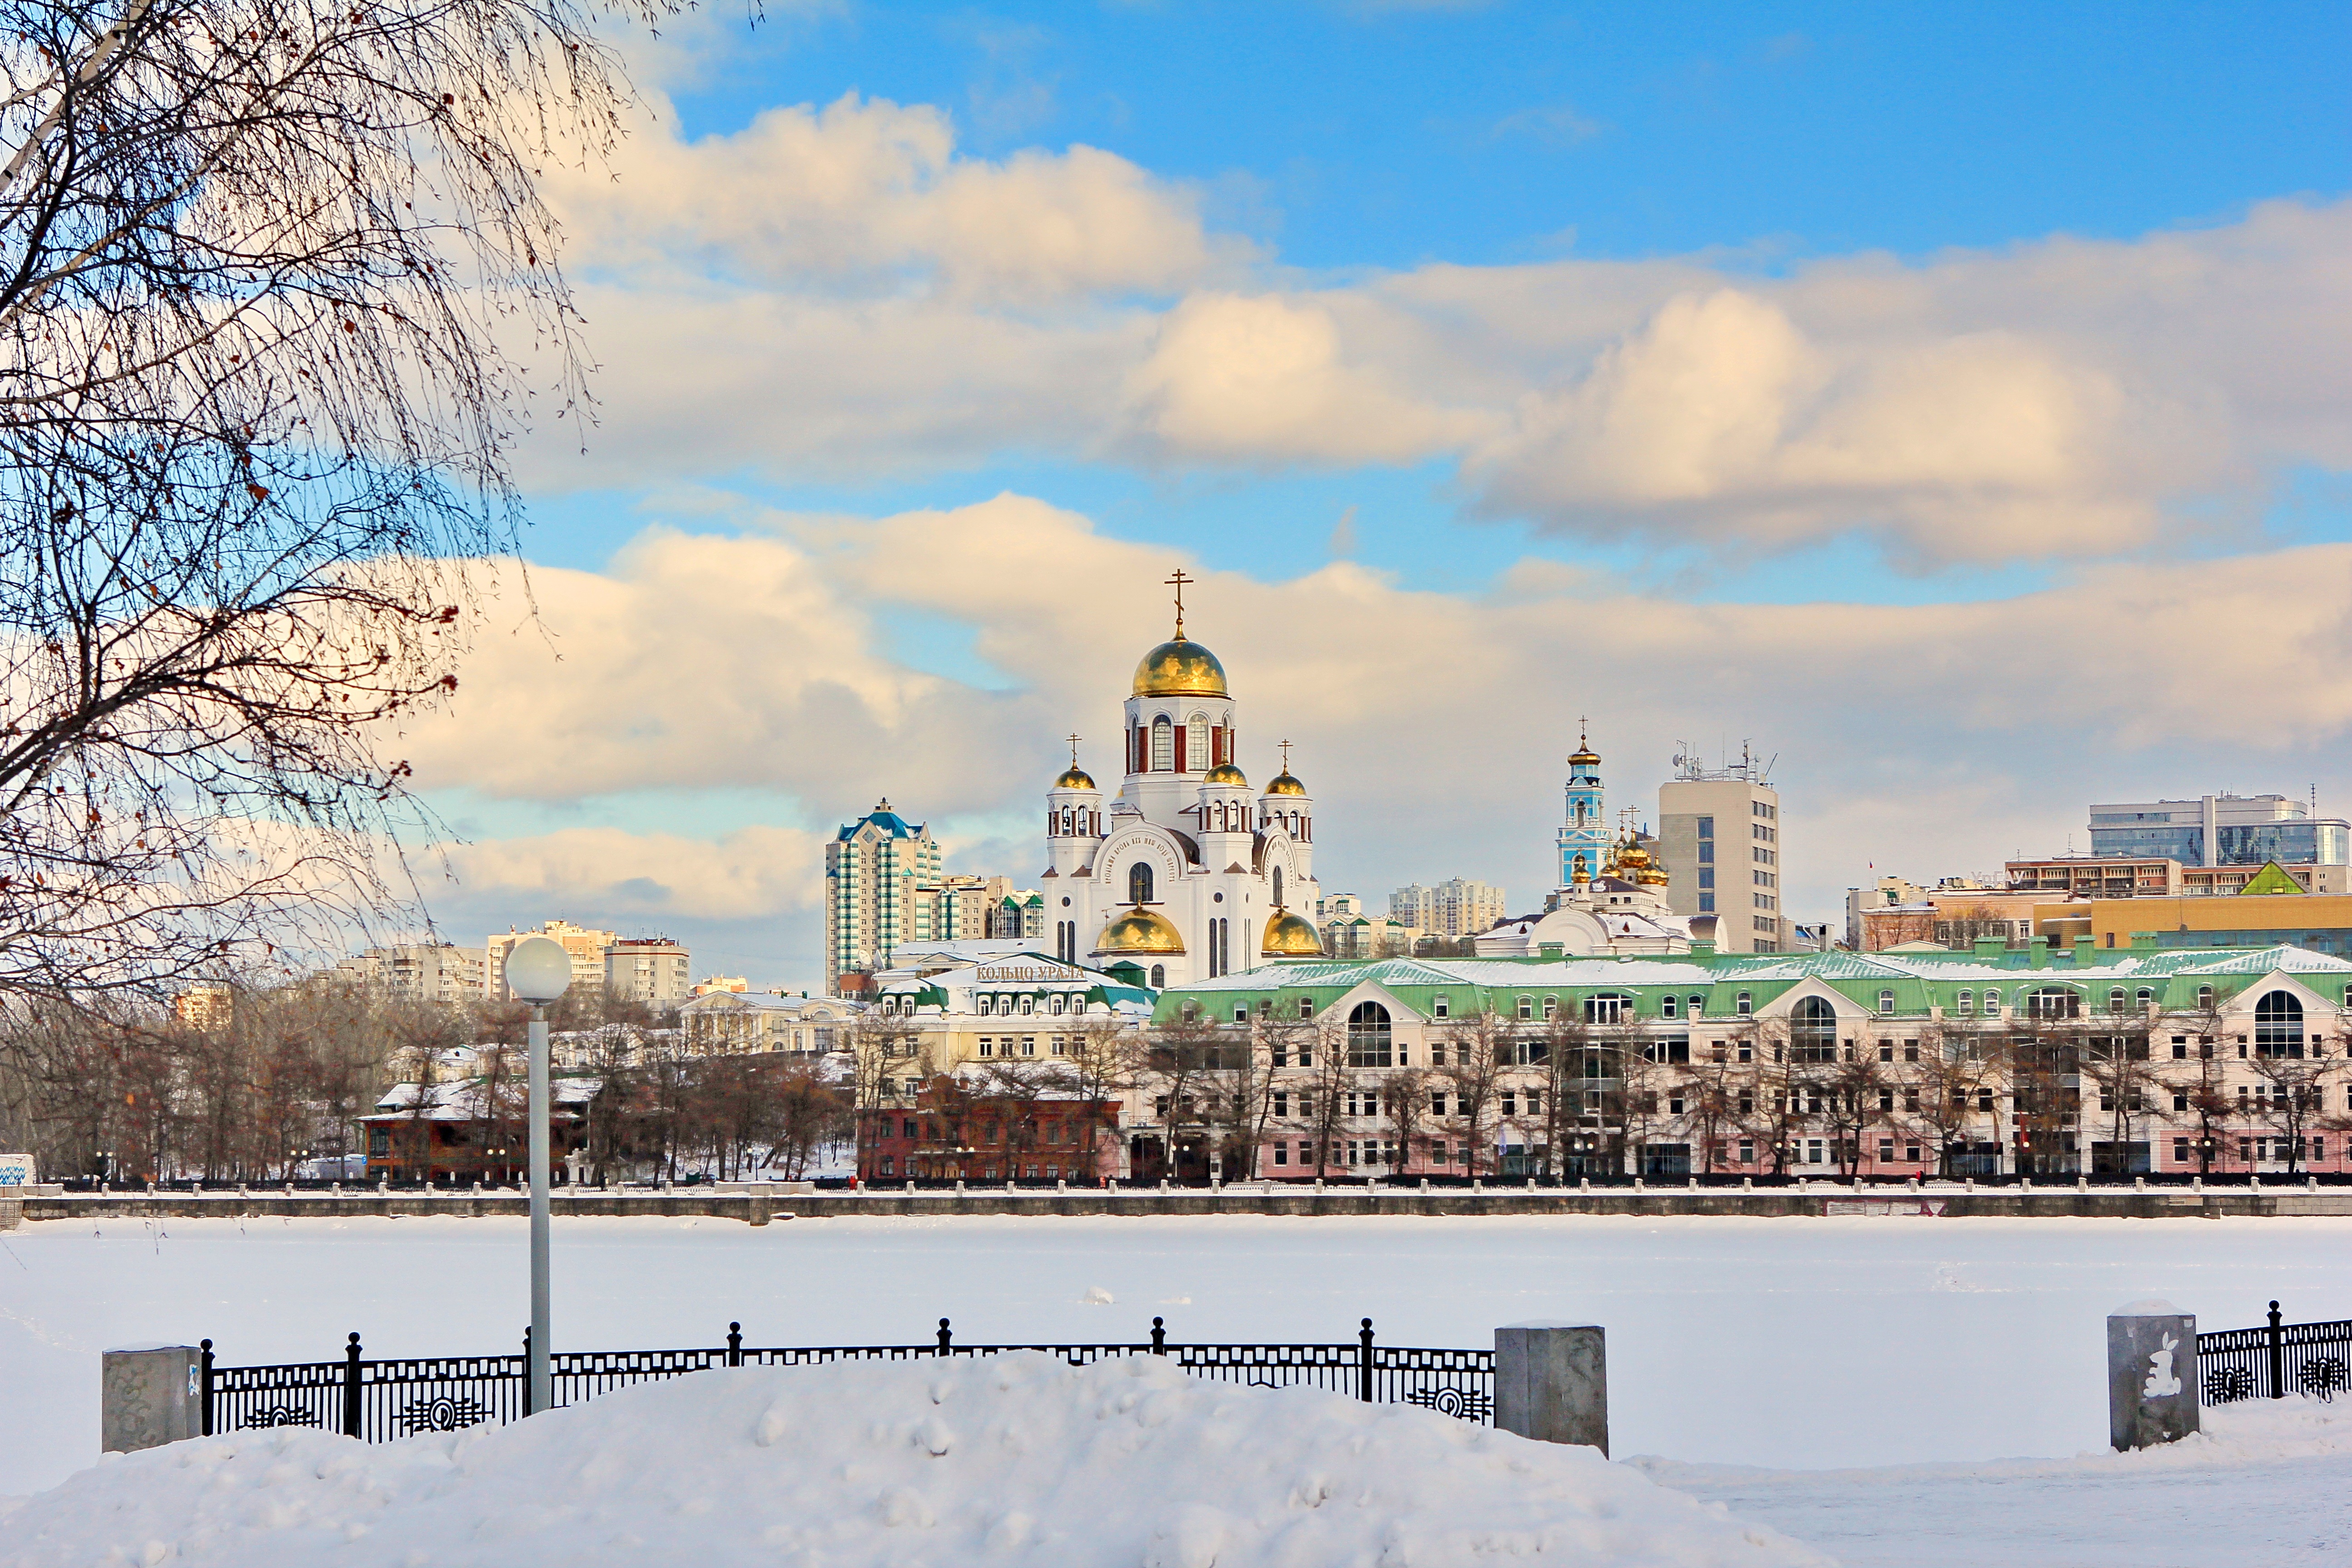
snow, winter, light, sun, skyline, glass, town, view, city, photo, cityscape, panorama, portrait, model, green, reflection, youth, color, macro, landmark, contrast, closeup, season, world, glitter, background image, background, temple, mirror, picture, see, image, pretty, golden autumn, hotspot, month, tenderness, clearance, krupnyj plan, sunny day, free photo, ekaterinburg, subject survey, human settlement